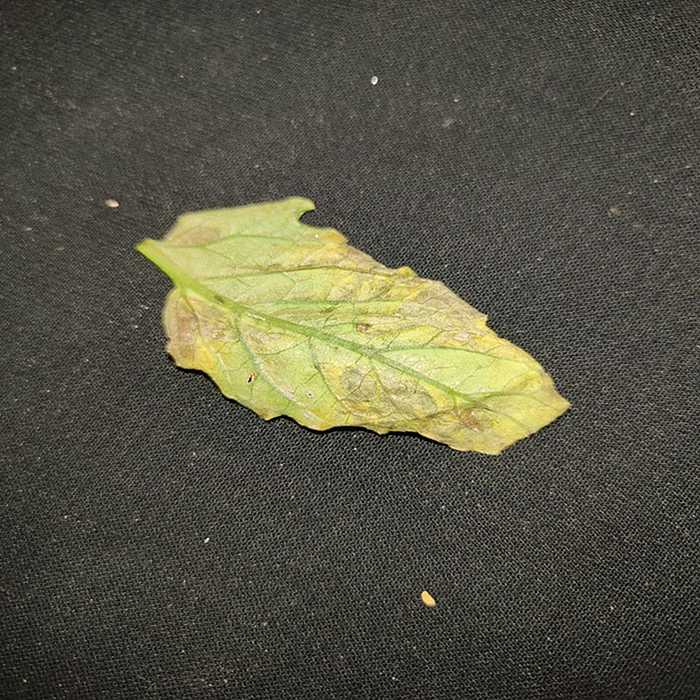
Plant: Tomato
Label: Tomato Bacterial spot